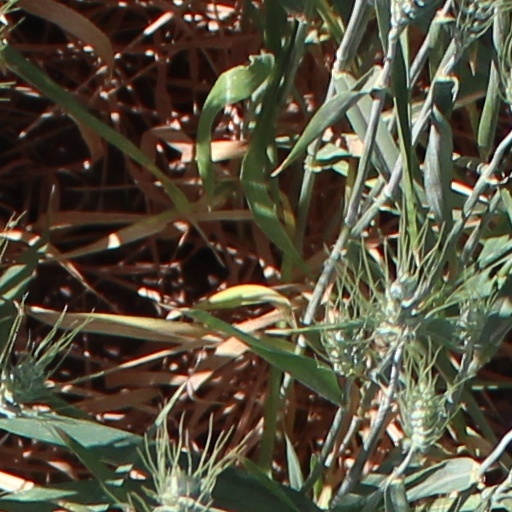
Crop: wheat